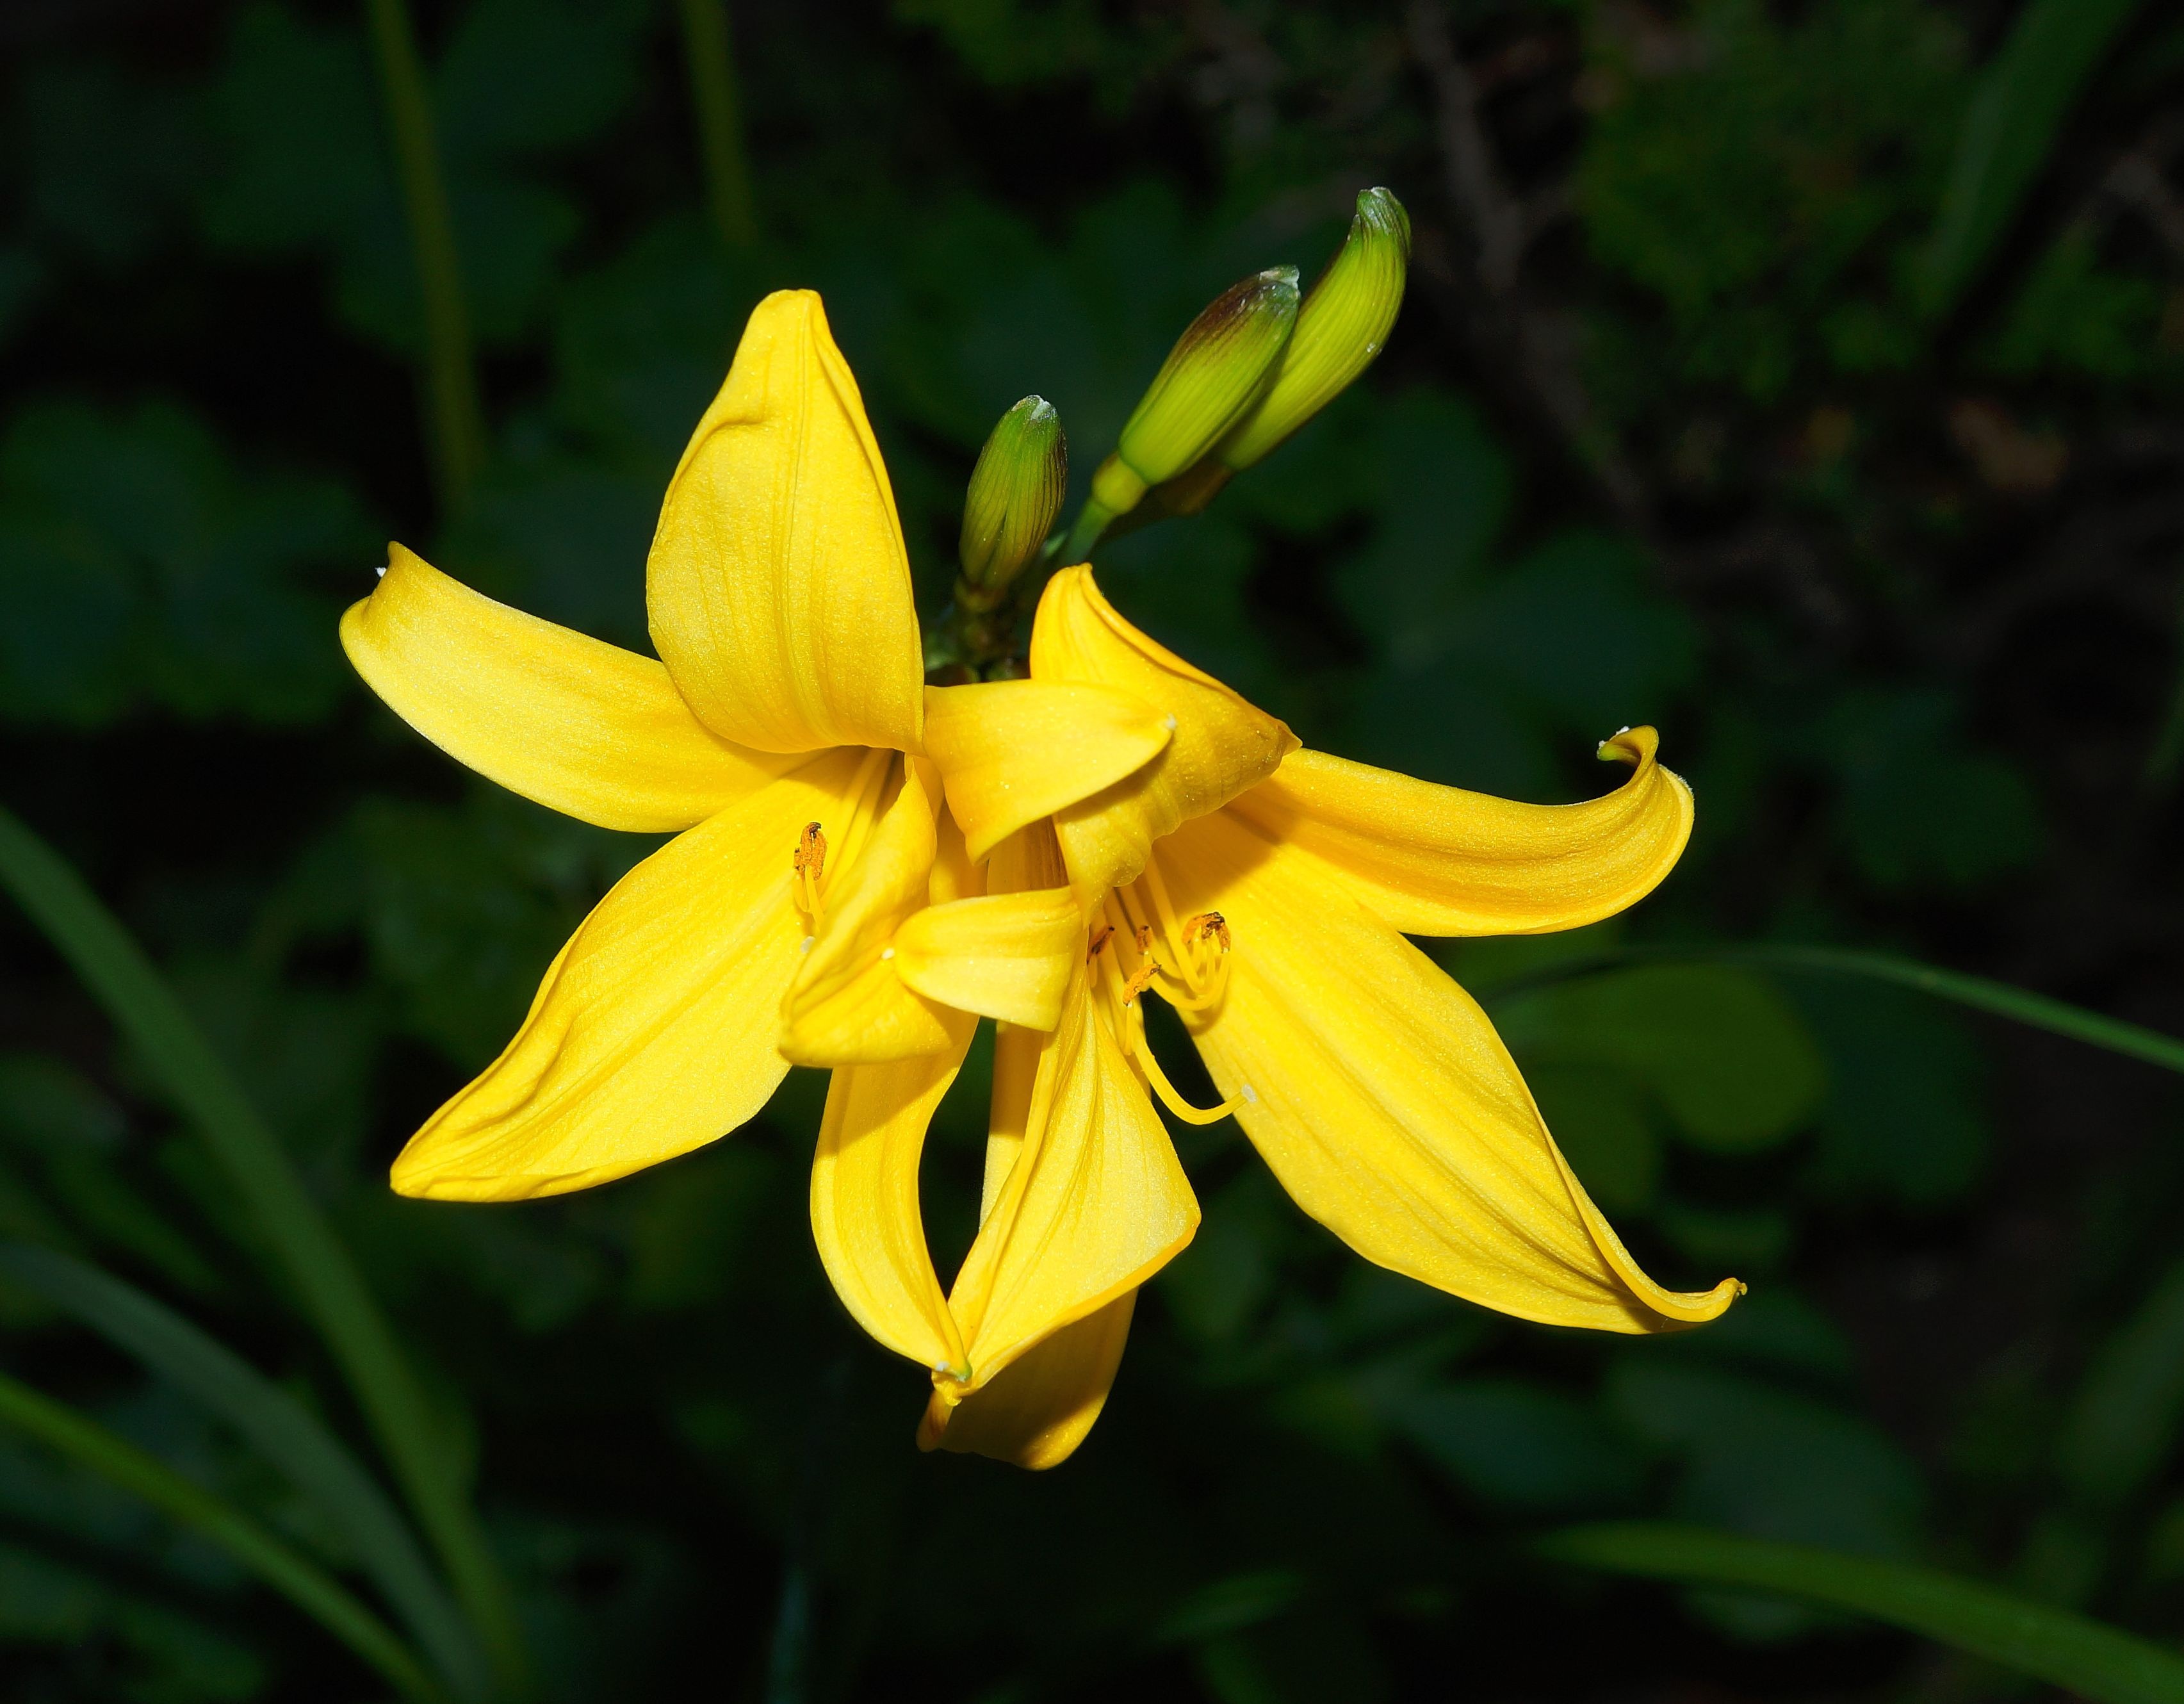
nature, blossom, plant, flower, petal, bloom, summer, botany, yellow, garden, close, flora, wildflower, flowers, petals, beauty, narcissus, lily, fragrance, daylily, macro photography, summer flowers, garden flowers, flowering plant, beautiful flowers, yellow lilies, plant stem, land plant, fawn lily